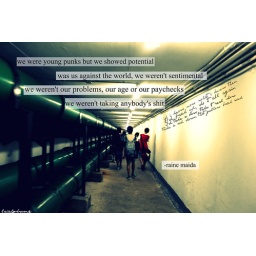
yellow brick road by raine maida